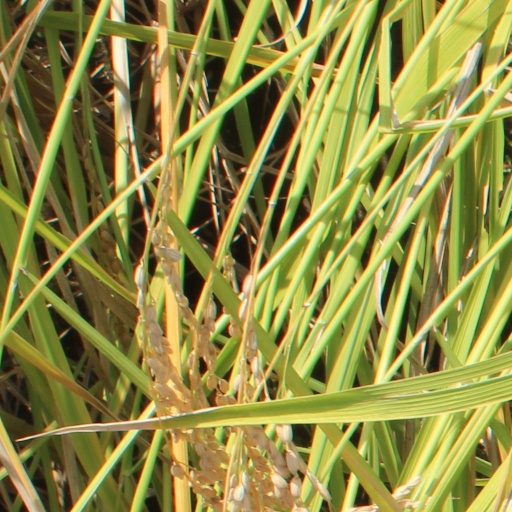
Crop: rice